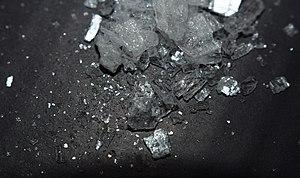
La 2-phényléthylamine, β-phényléthylamine ou plus simplement phényléthylamine ou phénéthylamine est un composé organique de formule C₆H₅C₂H₄NH₂, constitué d'un groupe éthyle substitué par un groupe amine d'un côté, et par un groupe phényle de l'autre. C'est l'un des deux isomères de la phényléthylamine.